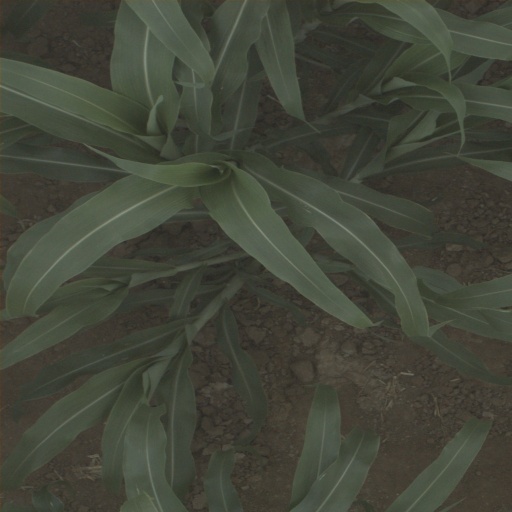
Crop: sorghum